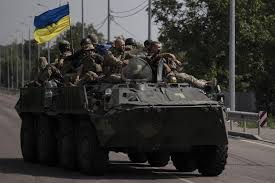
Label: BTR